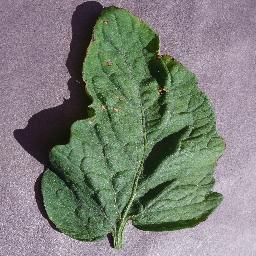
Label: Tomato___Target_Spot